Justine Siegemund

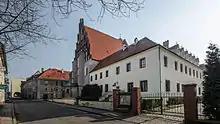
The capital of the Duchy of Jawor - view of one of the streets

At 20 years old, Justine suffered from a prolapsed uterus which went misdiagnosed. This painful experience motivated her to become educated about obstetrics, and she began her practice in 1659, when she was asked to assist a case of obstructed labour related to a misplaced fetal arm. Until 1670, she provided free midwifery services to poor women in her local area. Her paying client base grew to include merchant and noble families.